Subsurface scattering

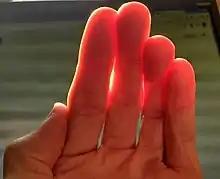
Real-world subsurface scattering of light in a photograph of a human hand

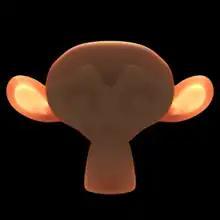
Computer-generated subsurface scattering in Blender

Subsurface scattering (SSS), also known as subsurface light transport (SSLT), is a mechanism of light transport in which light that penetrates the surface of a translucent object is scattered by interacting with the material and exits the surface potentially at a different point. Light generally penetrates the surface and gets scattered a number of times at irregular angles inside the material before passing back out of the material at a different angle than it would have had if it had been reflected "directly" off the surface.